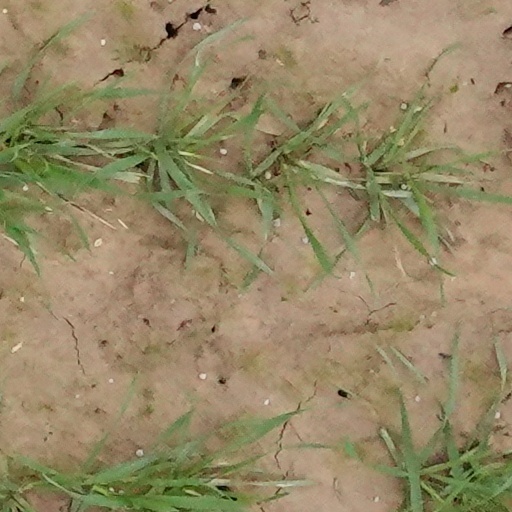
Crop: wheat